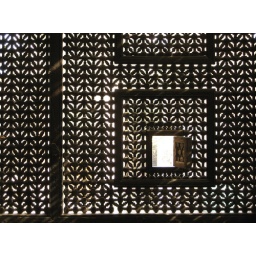
little door in timber screen